Lancelot Errington

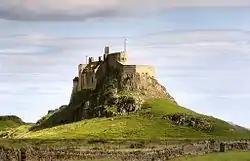
Lindisfarne Castle

After the Glorious Revolution of 1688–89 resulted in the Roman Catholic Stuart king, James II of England and VII of Scotland, fleeing to exile in France, James' daughter and her husband, William III and Mary II, ascended the British throne as joint sovereigns, and were succeeded by the Protestant House of Hanover. In 1715, James II's son James Francis Edward Stuart, also known as the "Old Pretender", attempted to regain the throne by launching a Jacobite rising in Scotland.